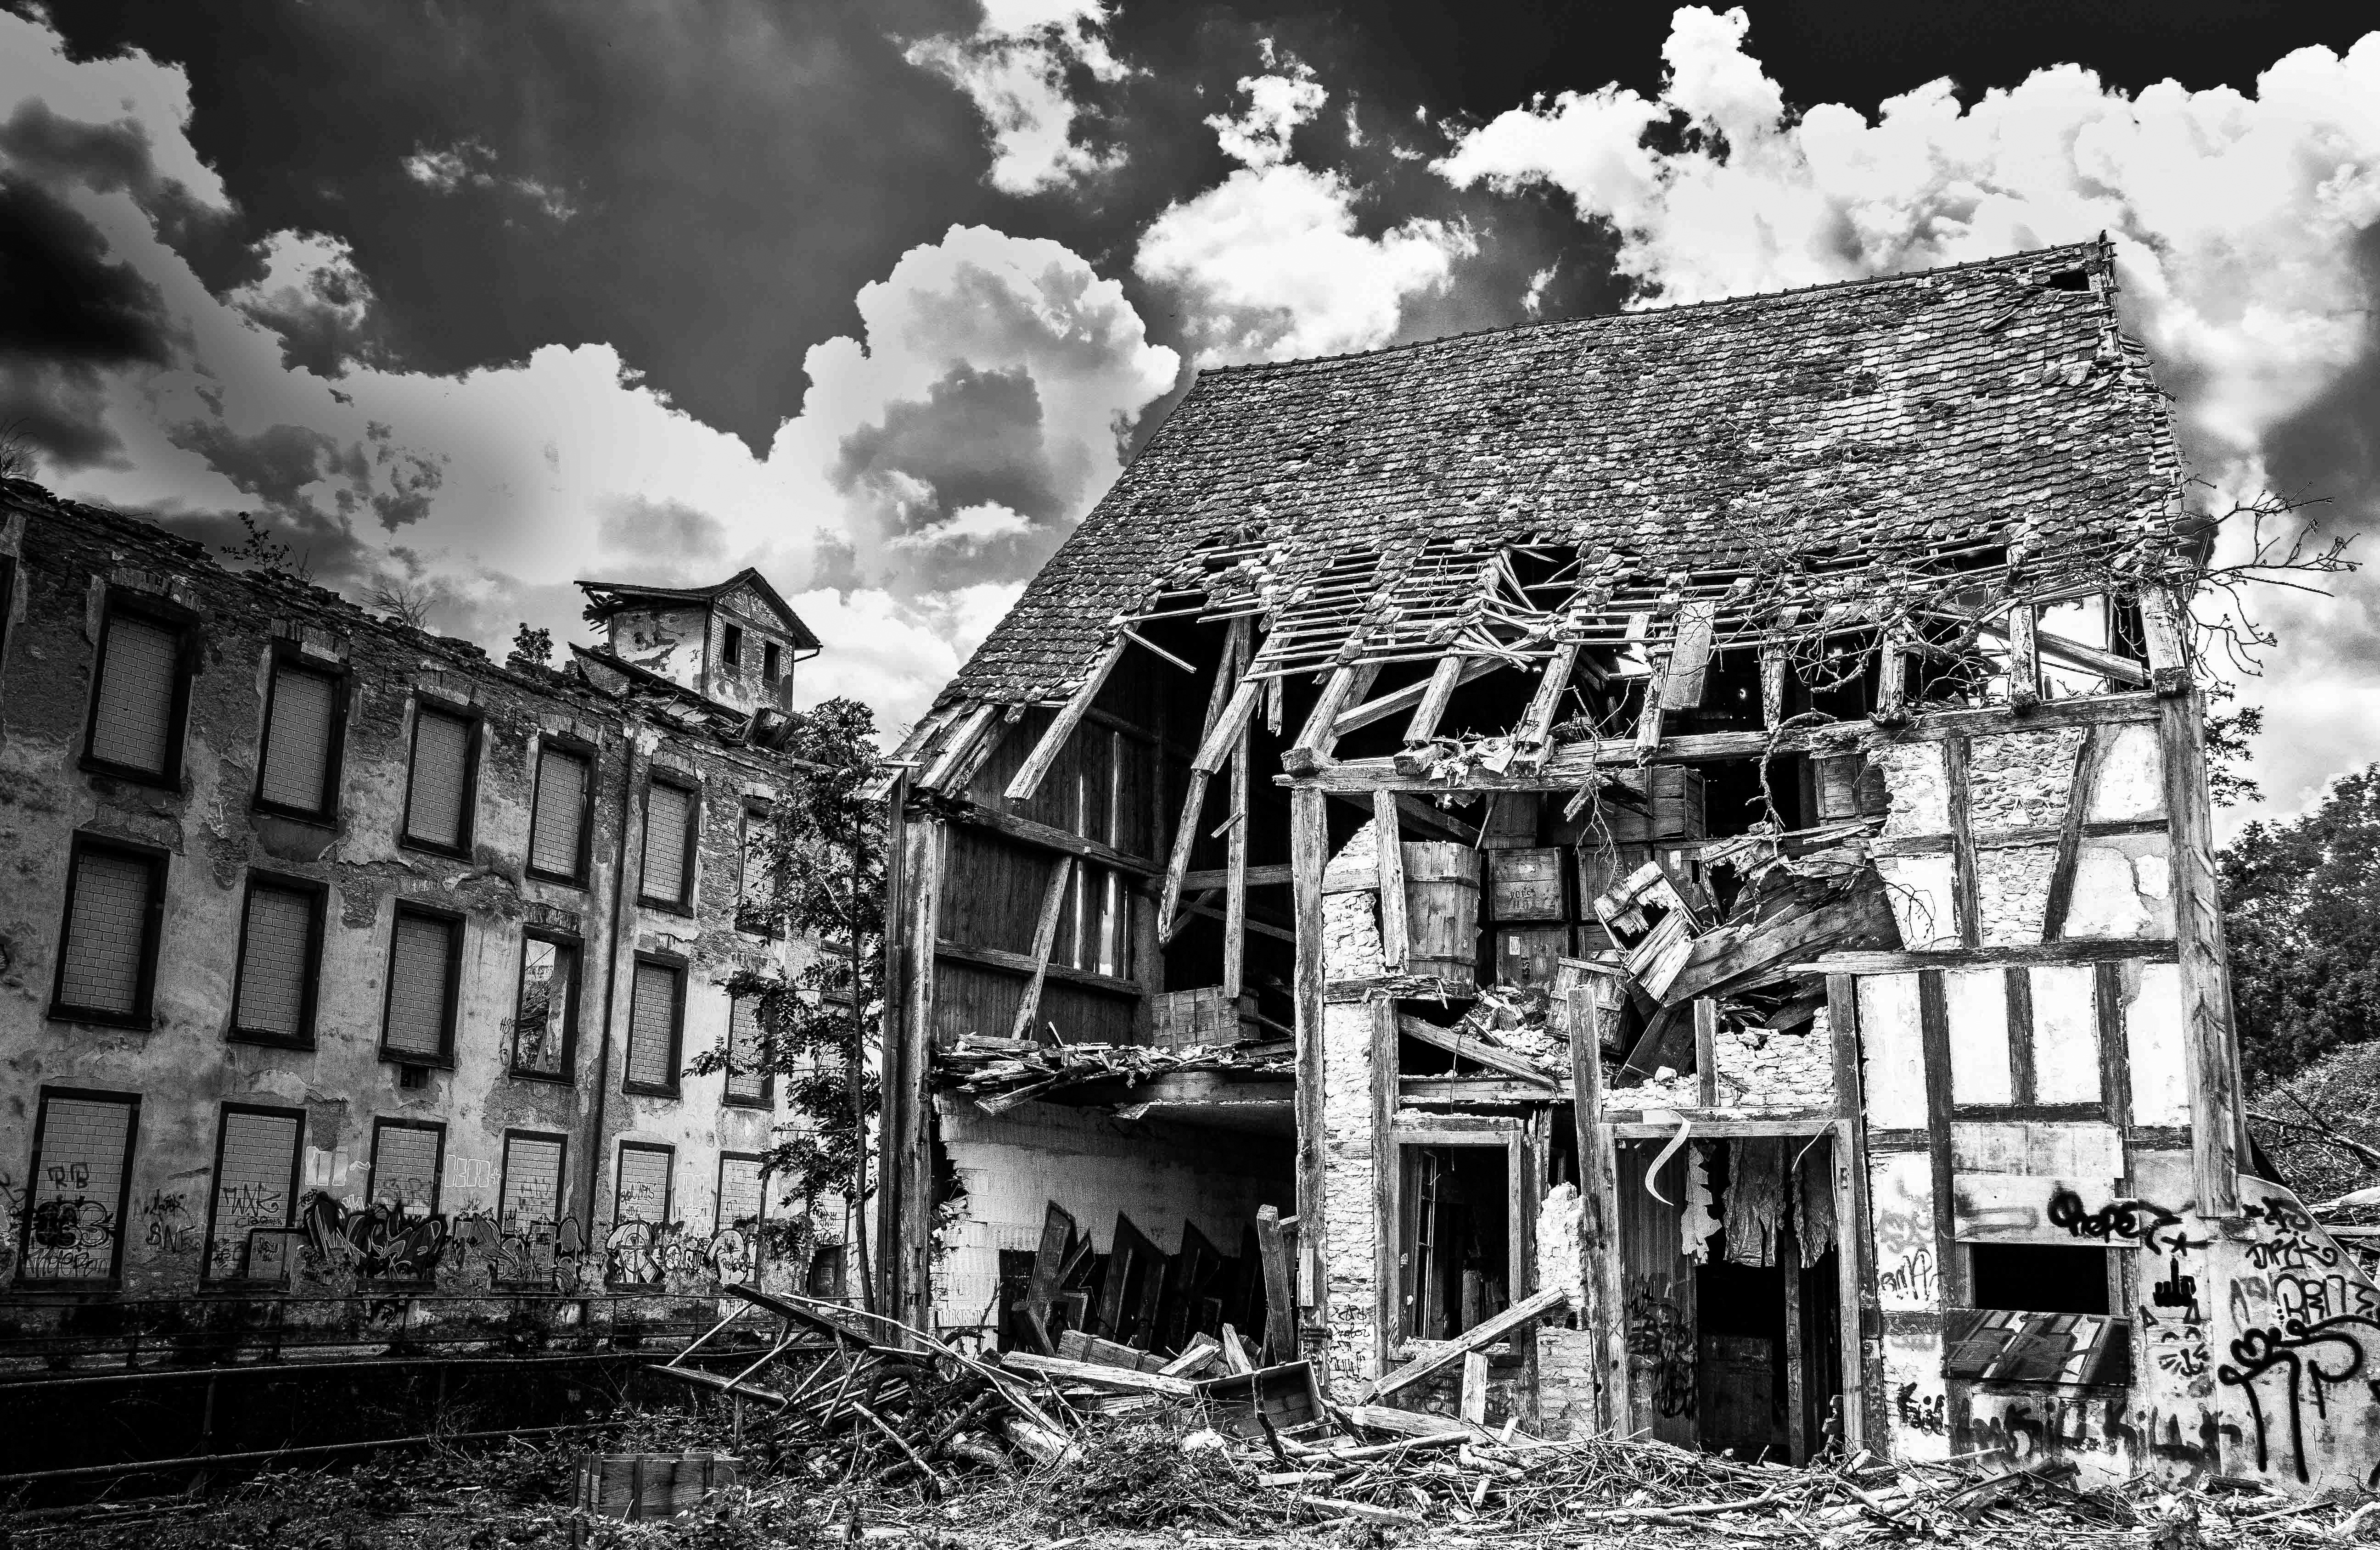
black and white, house, home, shack, ruin, monochrome, crash, ruins, dilapidated, demolition, leave, break up, ruined house, monochrome photography